Leroy Milton Yale Jr.

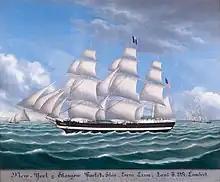
The "Corra Linn", an American ship on his way to Glasgow, Scotland, of the Carey, Yale & Lambert Steamship Company of New York in 1852, operated from South Street Seaport

Leroy Milton Yale Jr. (1841 – 1906) was a medical doctor and surgeon from New York, cofounder and first president of the New York Etching Club. He was a member of the Social Register and wrote several of books and articles on medicine and etching. He also joined the Century Association as an artist, introducing various members to the club, and actively promoted the print department of the New York Public Library.